Caution Point

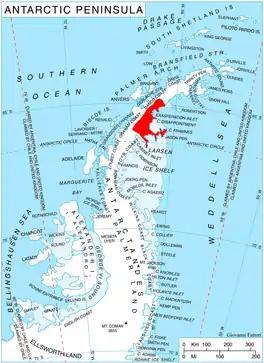
Location of Oscar II Coast on Antarctic Peninsula.

Caution Point is a headland northeast of Mount Birks, on the north side of the entrance to Spillane Fjord, which marks the east end of Austa Ridge that forms the north wall of Crane Glacier, on the east coast of Graham Land. It was photographed from the air by Sir Hubert Wilkins on a flight of December 20, 1928, and named by the Falkland Islands Dependencies Survey who charted it in 1947.